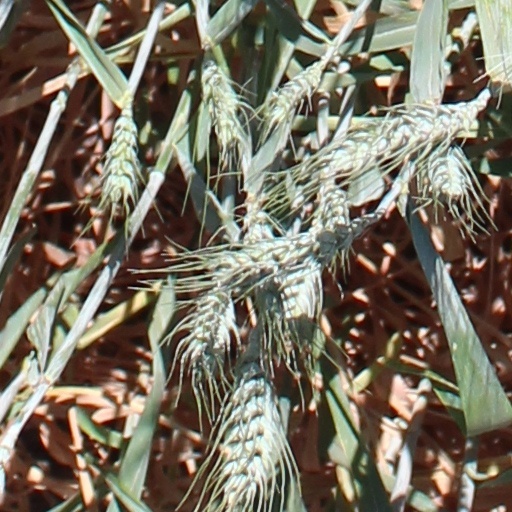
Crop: wheat